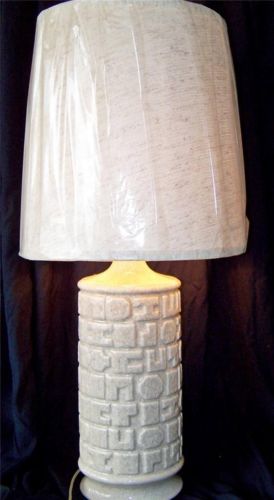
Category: lamp